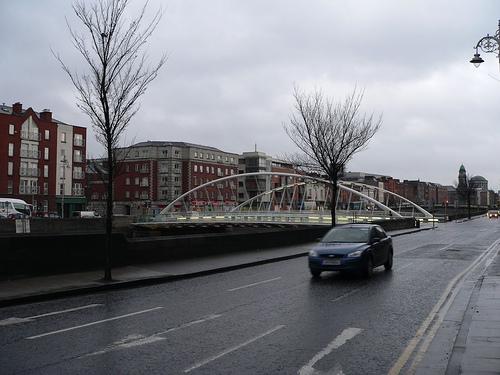
Weather: rain or strom